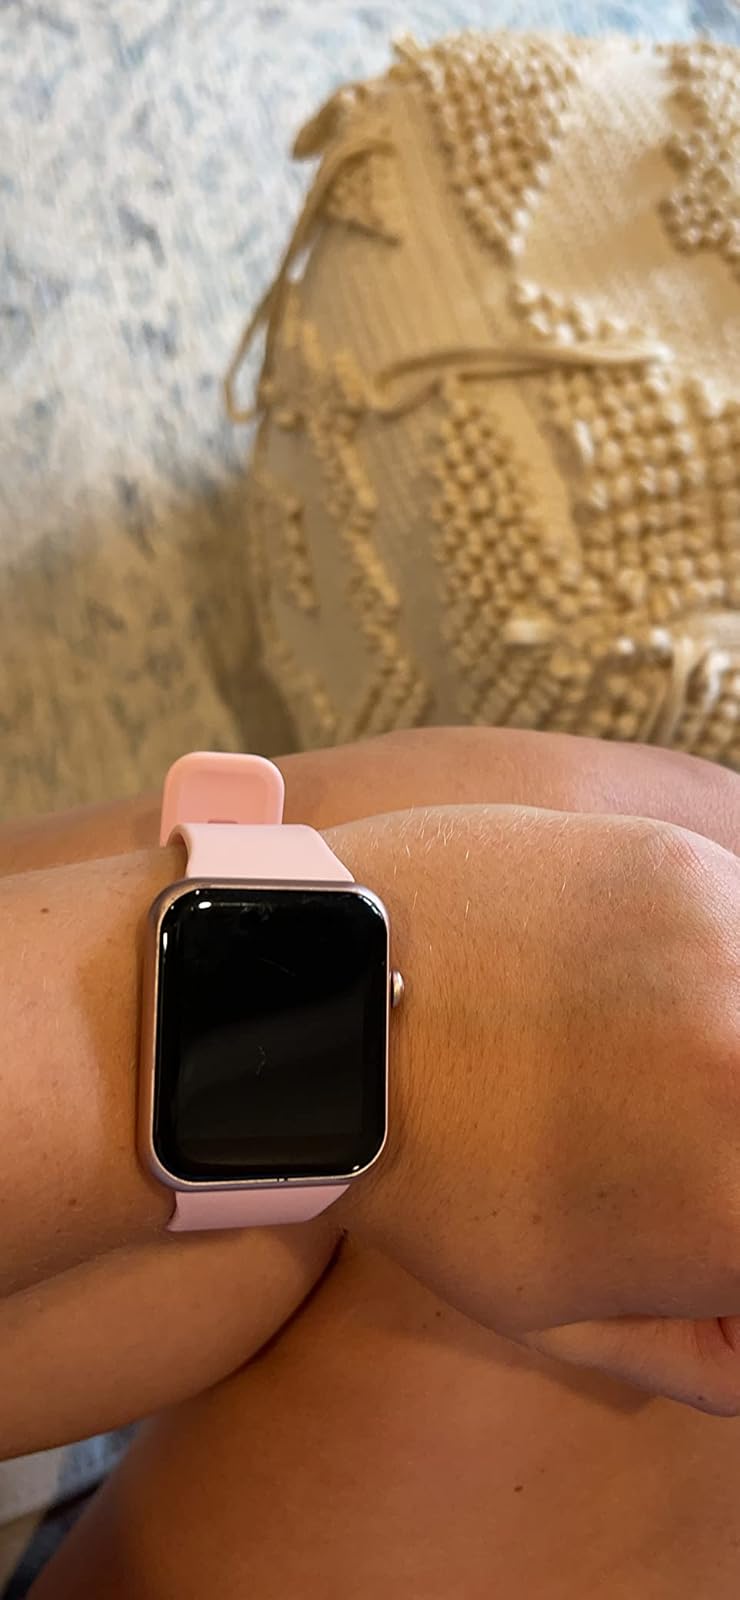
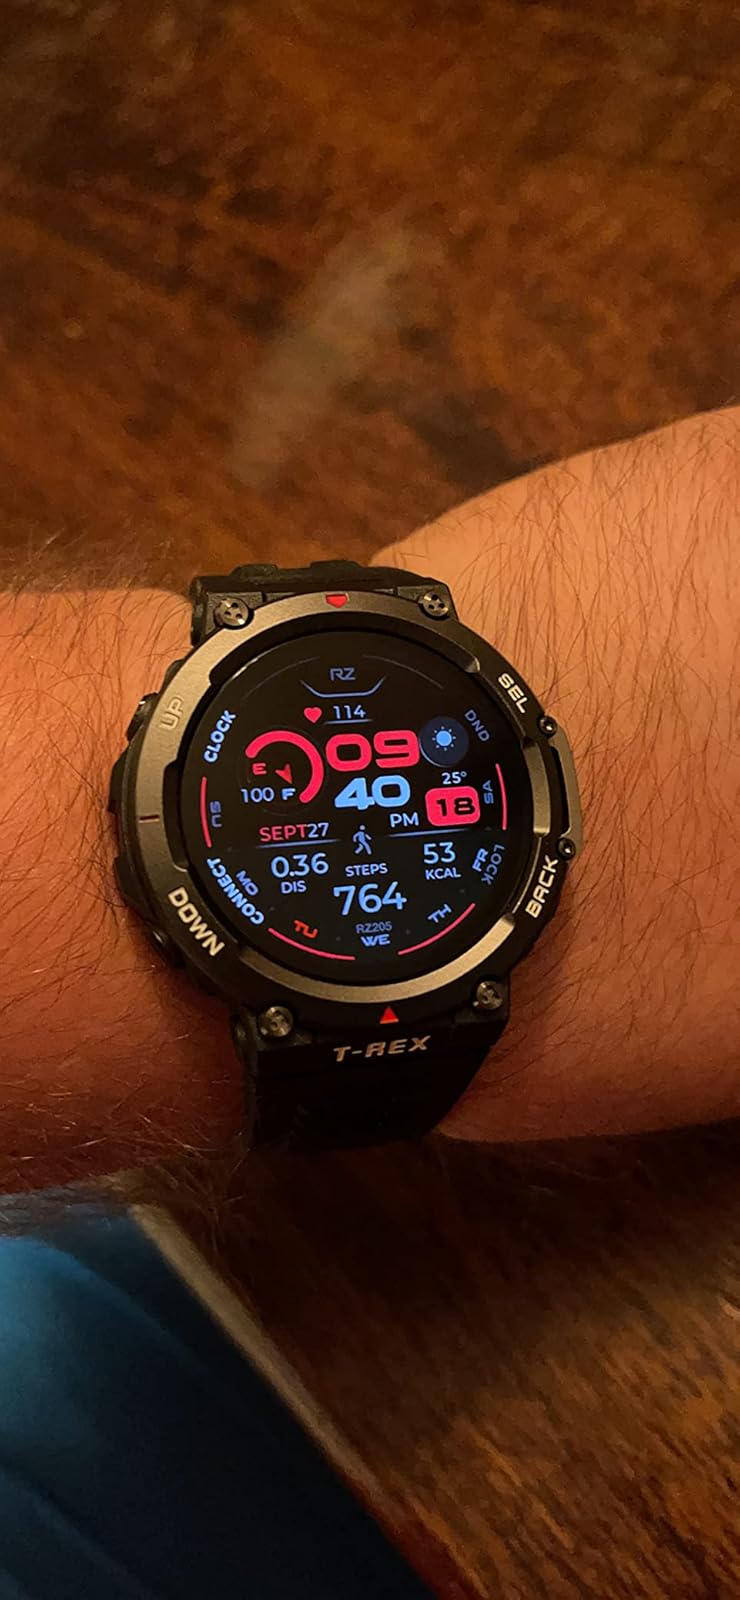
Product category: smartwatch
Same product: no